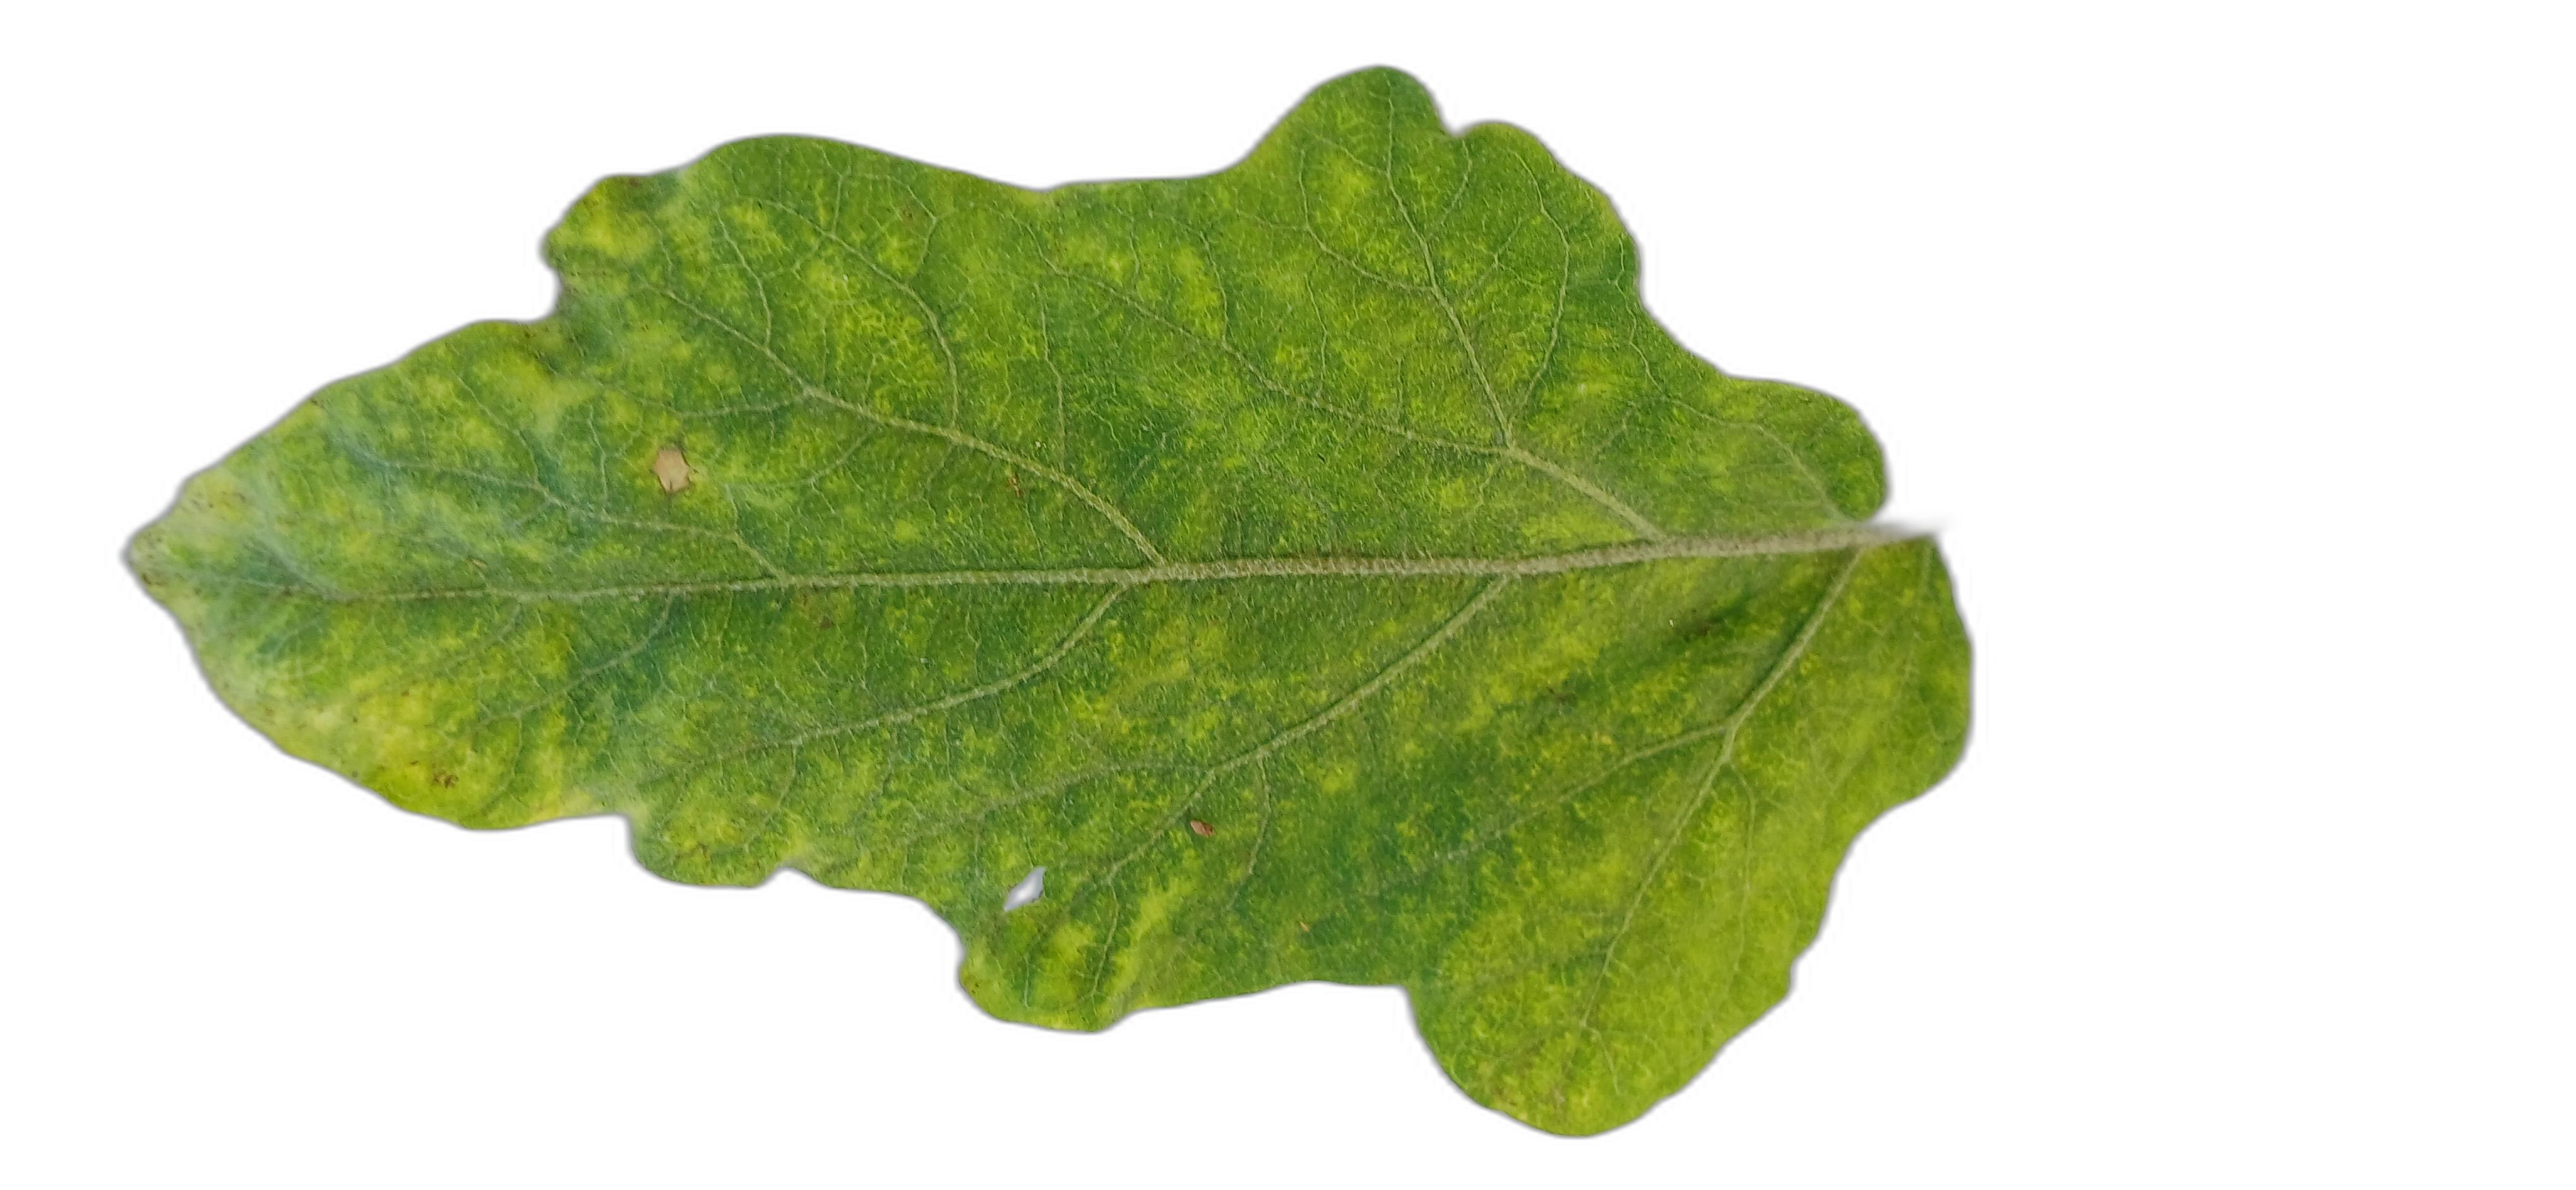
Label: Mosaic Virus Disease